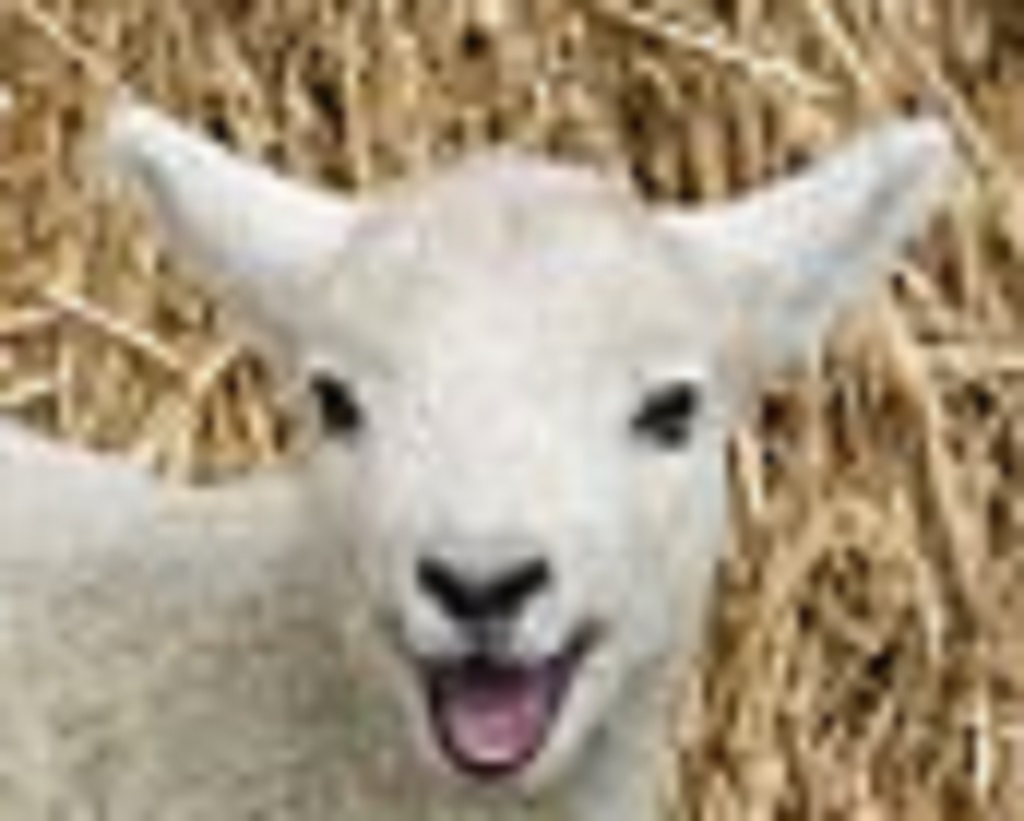
Label: no pain